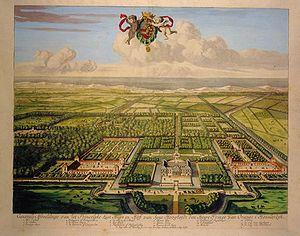
Le château de Potsdam, dans le quartier de l’Alter Markt, a été reconstruit à plusieurs reprises depuis le XVIIᵉ siècle. Le palais actuel est une reconstitution du château conçu par l'architecte von Knobelsdorff, détruit en 1945, qui par ses décors intérieurs était l'un des chefs-d’œuvre du Rococo frédéricien. Les intérieurs ripolinés du château, qui vient d'être reconstruit, répondent au contraire aux fonctions modernes d'un local à caractère administratif : c'est aujourd'hui le siège du Landtag de Brandebourg.